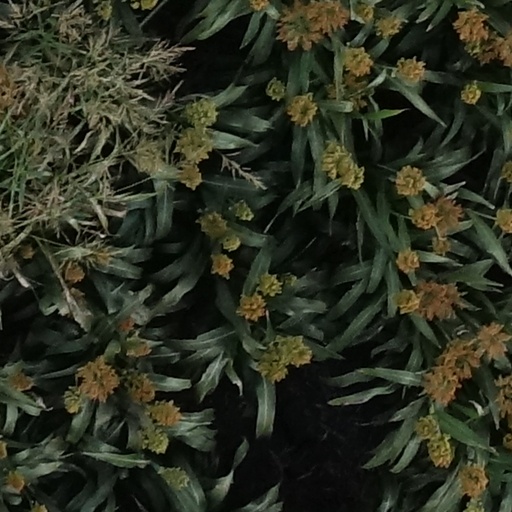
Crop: sorghum